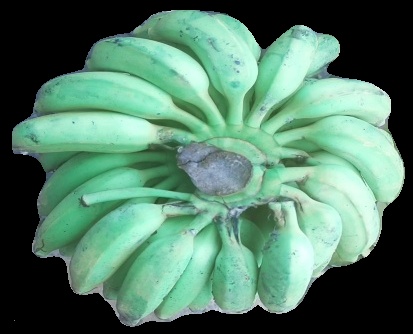
Variety: elakki-bale
Grade: grade2